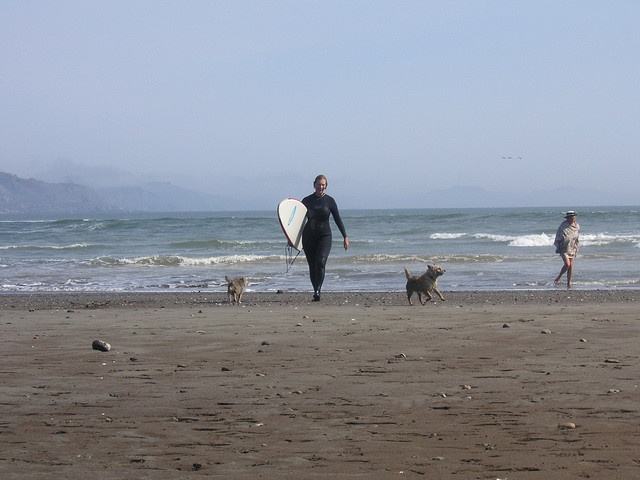
A guy holding a surf board under his arm while walking on the beach
A woman walking across a sandy beach with a surfboard in her hand.
Woman in a wet suit with surf board and dogs at the ocean.
A surfer walking away from the water carrying a surfboard with two dogs running around.
A surfer is walking on a beach while two dogs run along.